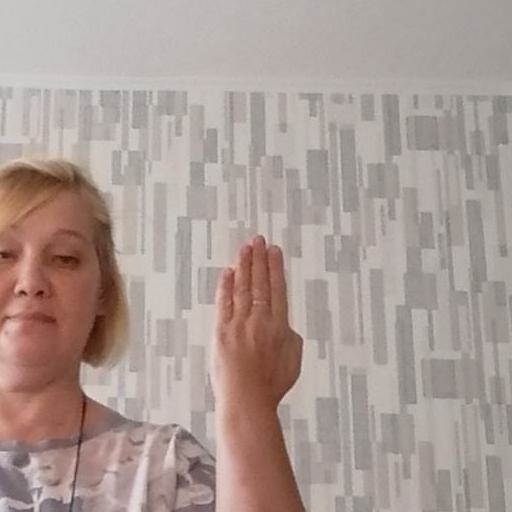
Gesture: stop_inverted